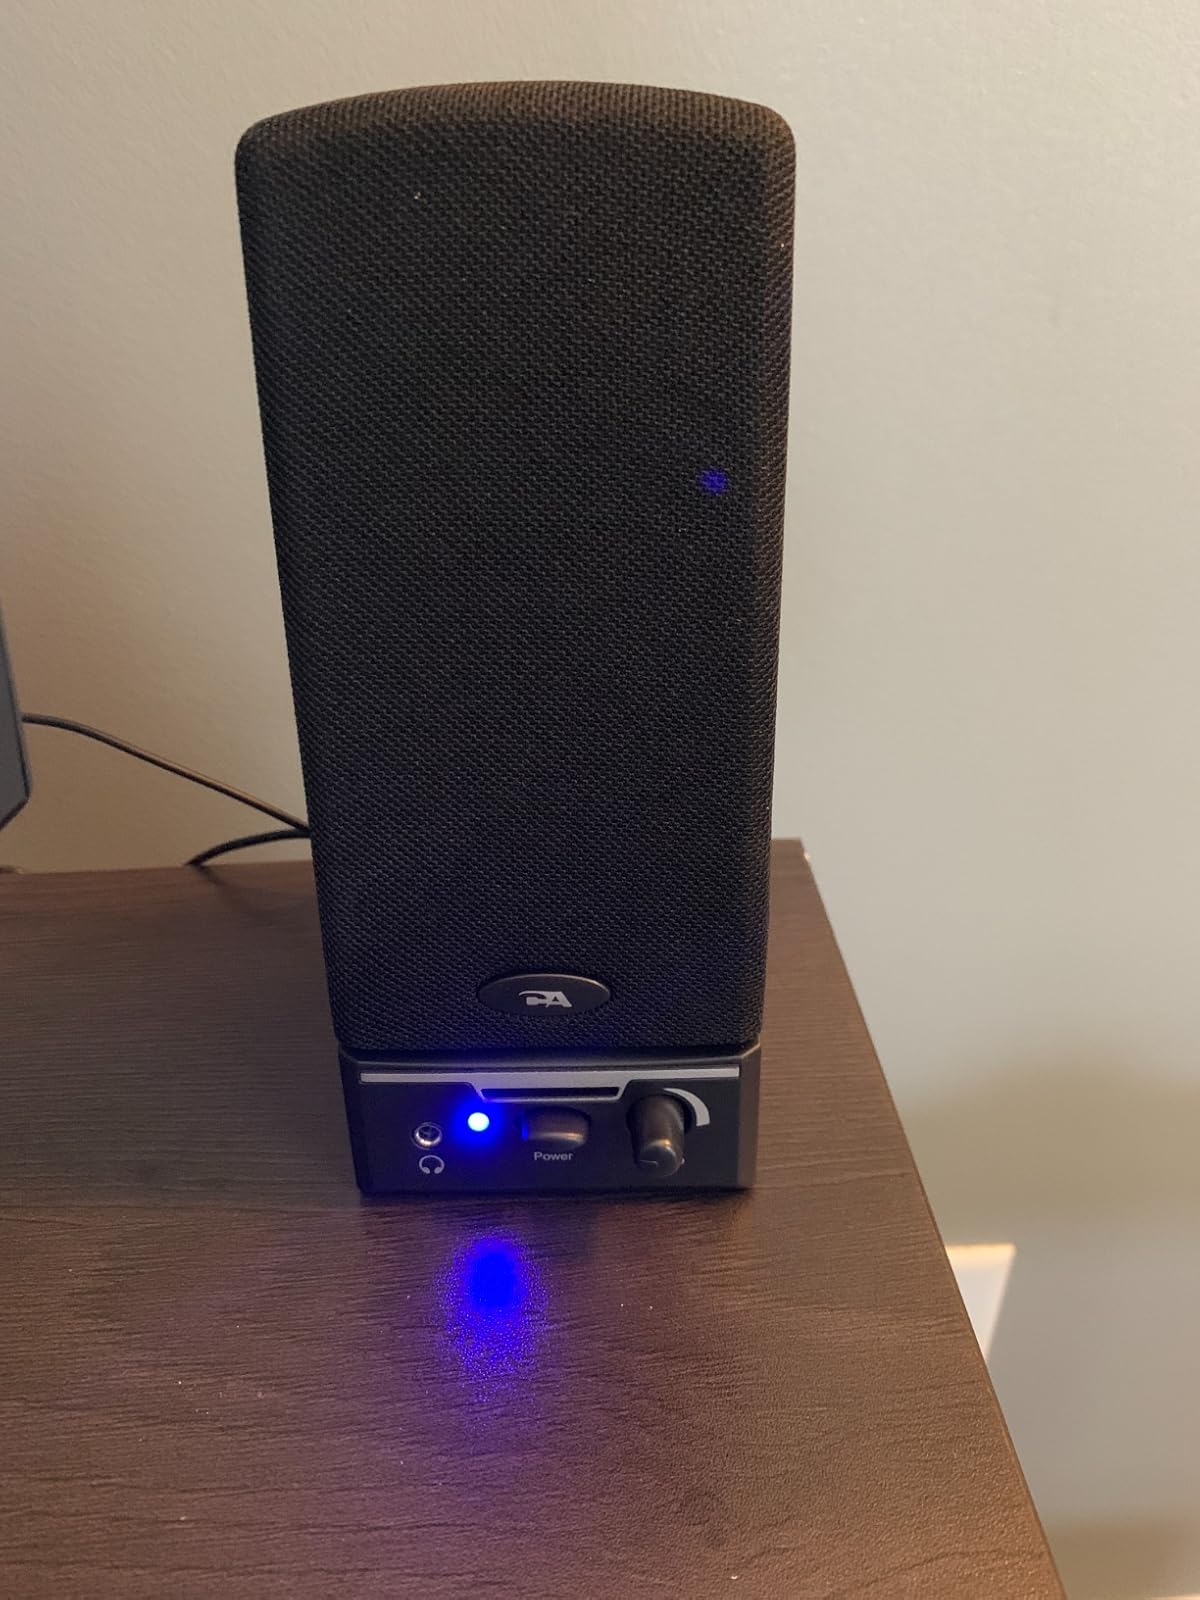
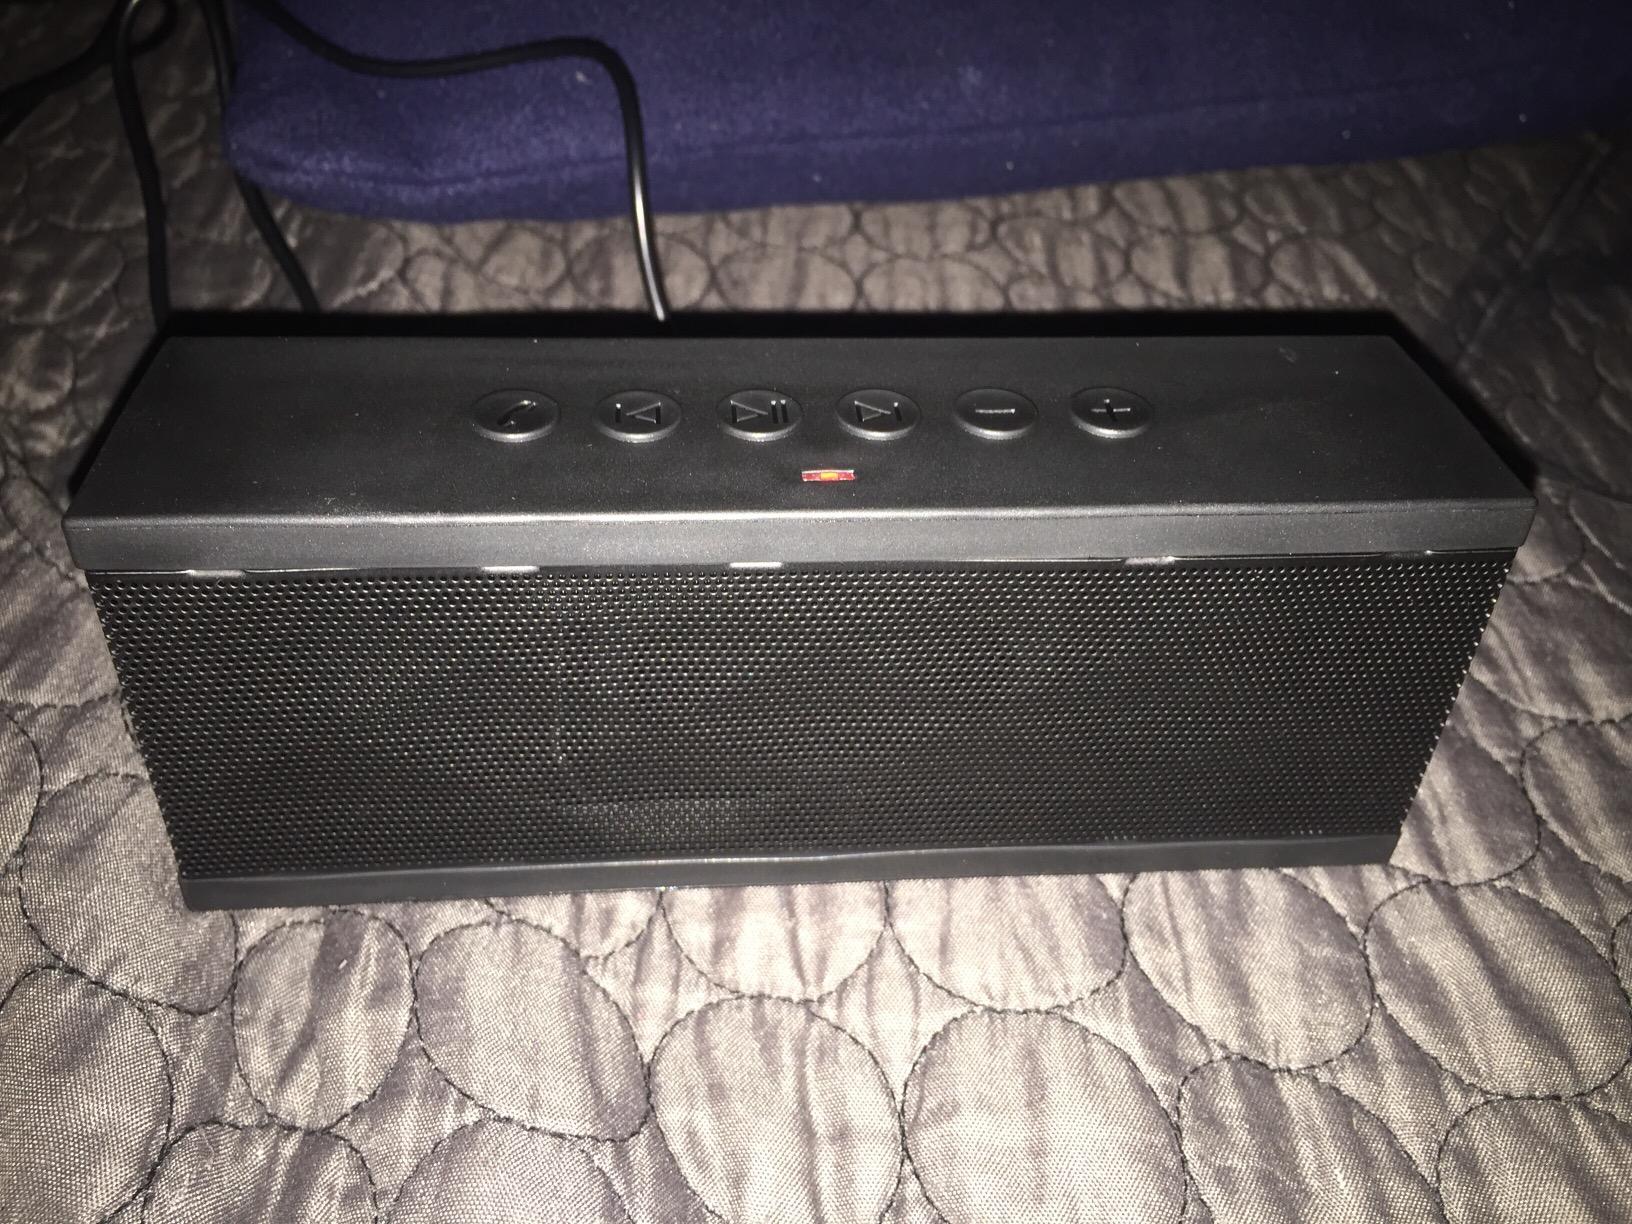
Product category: speaker
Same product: no